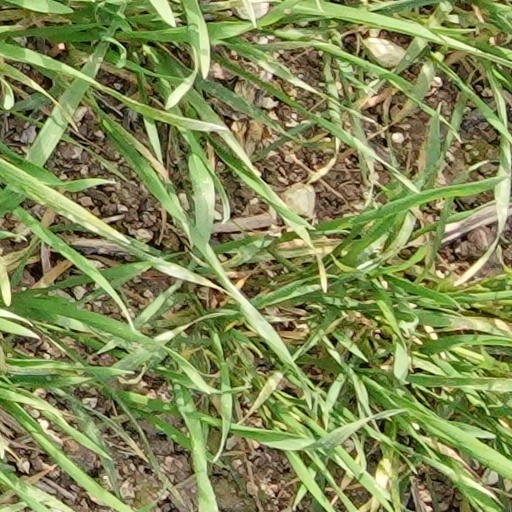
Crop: wheat